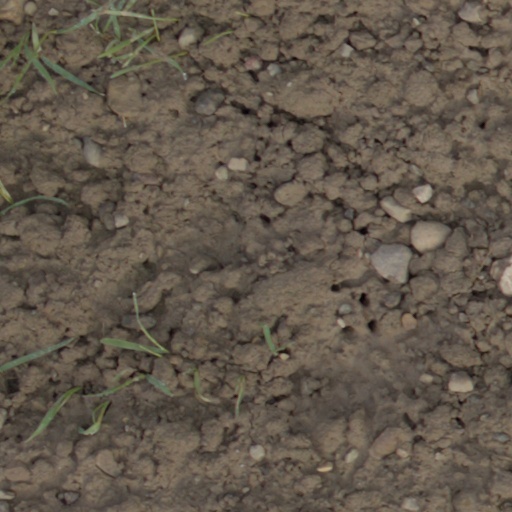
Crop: wheat